Down in the River to Pray

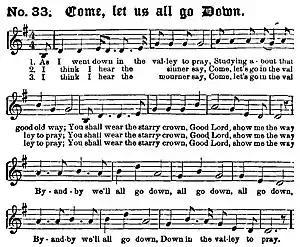
Version of the song as sung by the Fisk Jubilee Singers

The earliest known version of the song, titled "The Good Old Way," was published in "Slave Songs of the United States" in 1867. The song (#104) was contributed to that book by George H. Allan of Nashville, Tennessee, who may also have been the transcriber. The lyrics printed in this collection are: